Goopy Gyne Bagha Byne

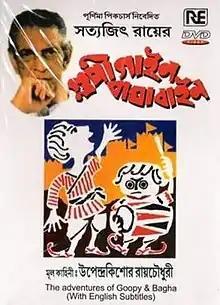
DVD Cover for Goopy Gyne Bagha Byne

Goopy Gyne Bagha Byne is a 1969 Indian fantasy adventure comedy film written and directed by Satyajit Ray and based on a story by his grandfather Upendrakishore Ray Chowdhury. It is a fantasy musical, with music and lyrics composed and written by Ray himself. This is the first film of the "Goopy–Bagha" series, and there are two sequels – "Hirak Rajar Deshe", which was released in 1980, and "Goopy Bagha Phire Elo", written by Satyajit Ray but directed by his son Sandip Ray, which was released in 1992.